Accessory fruit

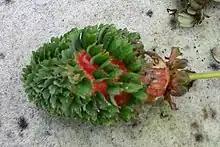
On this strawberry, the many pips located on the surface have germinated in a phenomenon known as vivipary. The pips of the strawberry are its true fruit.

The edible part of the strawberry is formed, as part of the ripening process, from the receptacle of the strawberry flower. The true fruits (hence, containing the seeds) are the roughly 200 pips (which are, technically, achenes, a true fruit that contains a single seed from a single ovary). These pips dot the exterior of the strawberry.